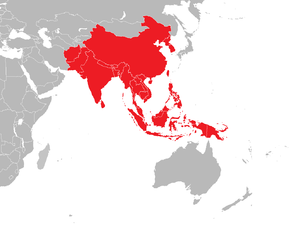
L’Atlas est une espèce asiatique de lépidoptères de la famille des Saturniidae, souvent considérée comme le plus grand papillon du monde.